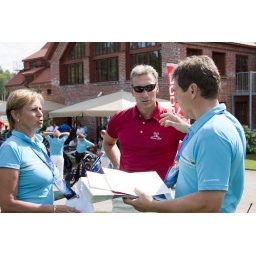
Petri Keskitalo in red shirt